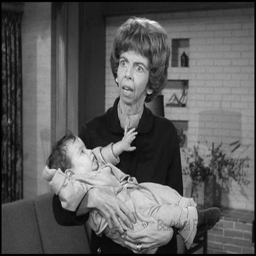
years ago today , the final episode filmed with actor aired .